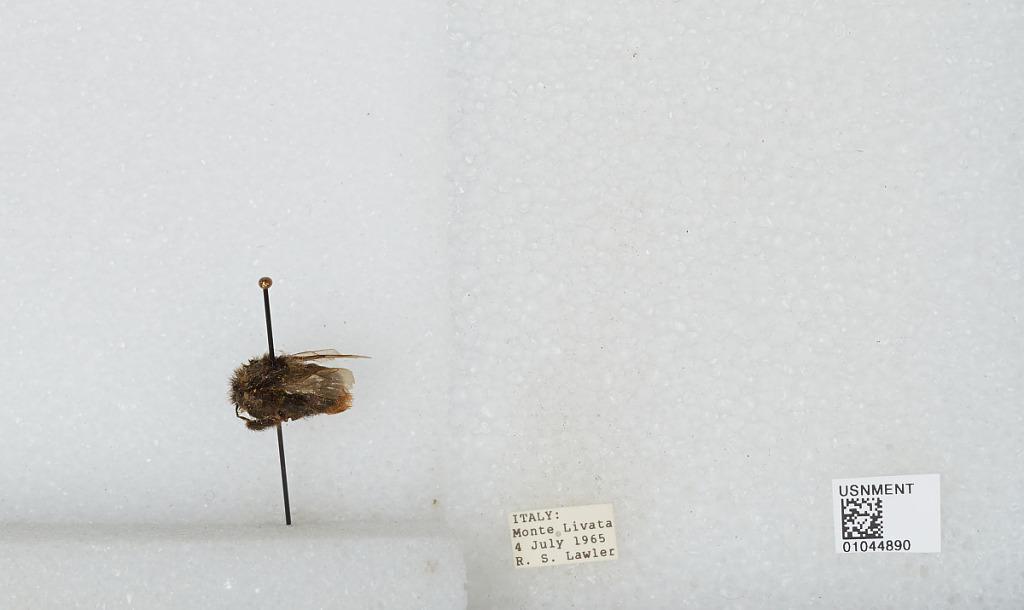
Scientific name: Bombus sp.
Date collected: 1965-7-4
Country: Italy
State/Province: Latium
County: Rome
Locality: Monte Livata